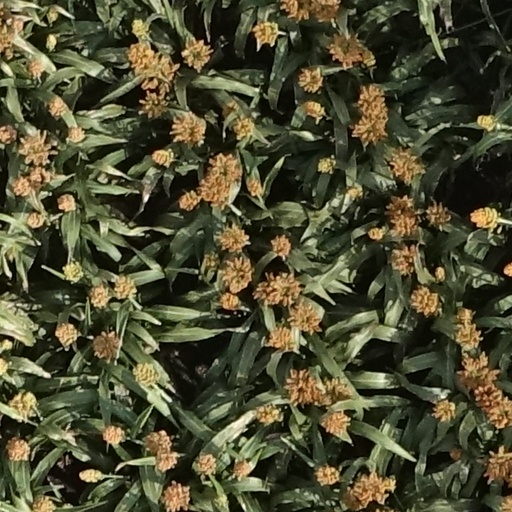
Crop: sorghum